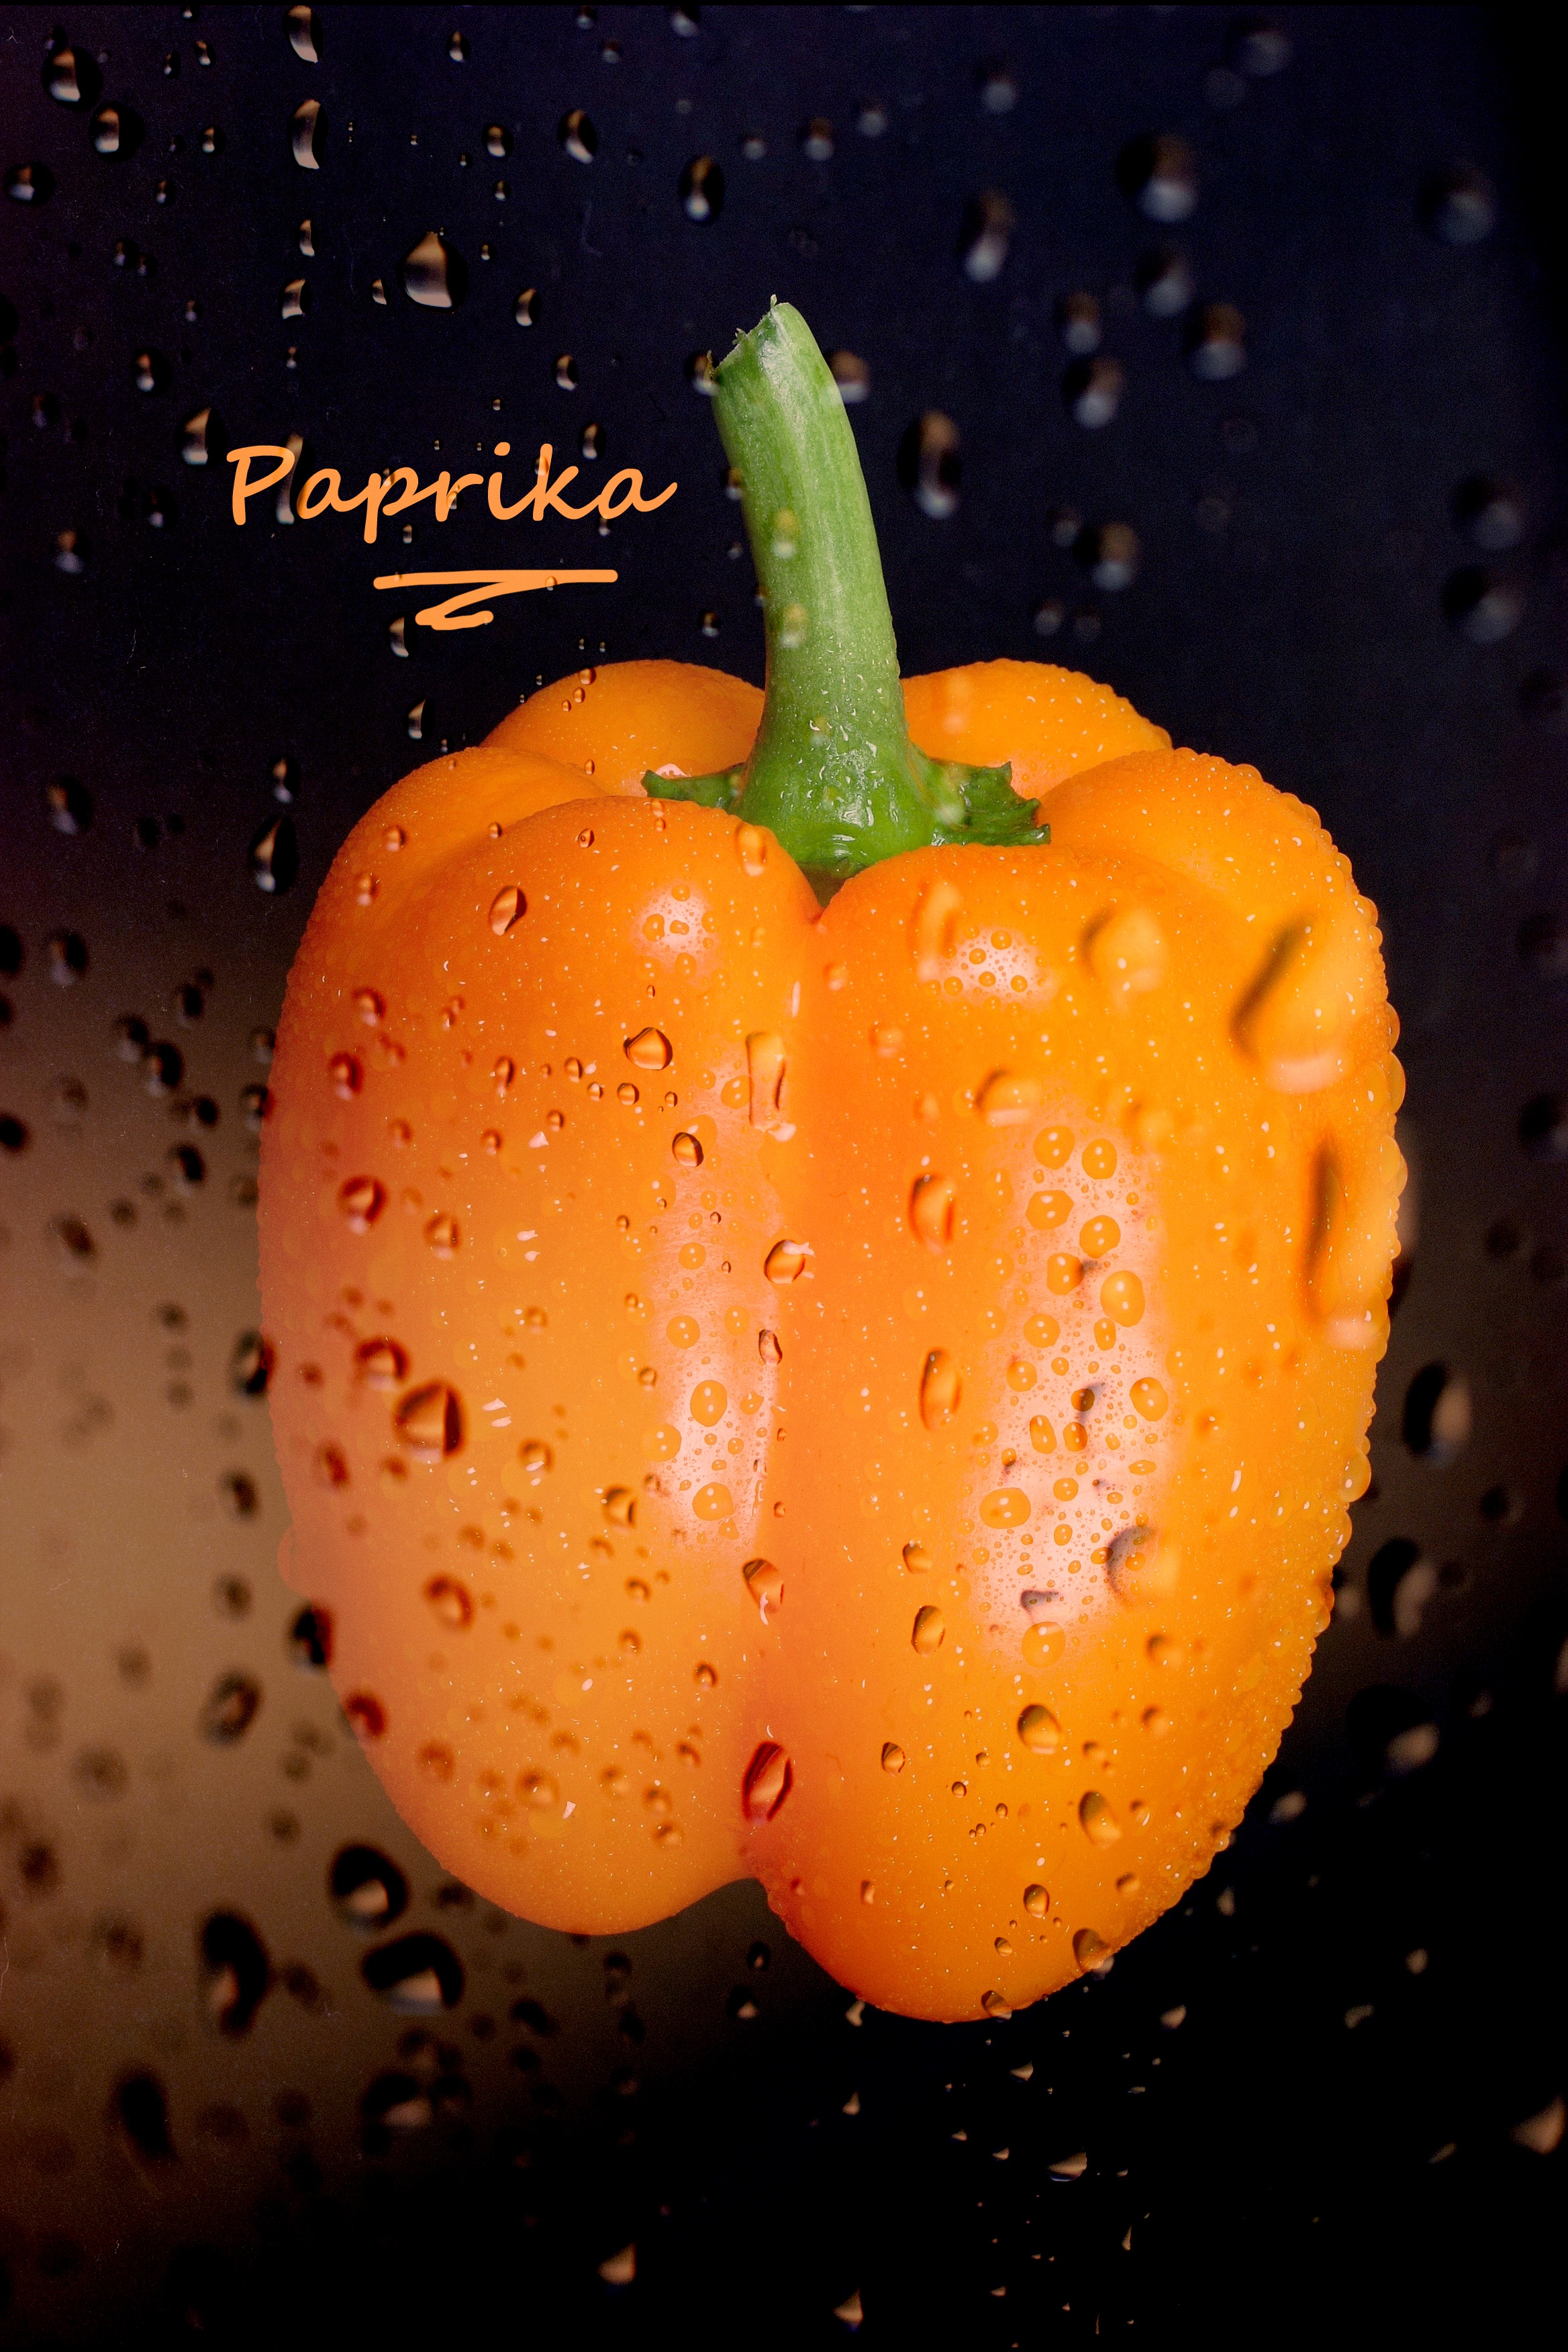
plant, fruit, flower, orange, food, produce, vegetable, yellow, vegetables, drop of water, paprika, macro photography, flowering plant, land plant